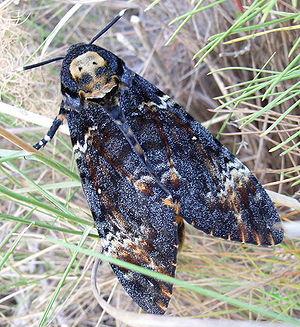
Le Sphinx tête de mort est une espèce de lépidoptères de la famille des Sphingidae. Principalement présent en Europe, en Afrique et au Moyen-Orient, ce grand papillon migrateur est connu pour le motif de son thorax qui évoque une tête de mort.